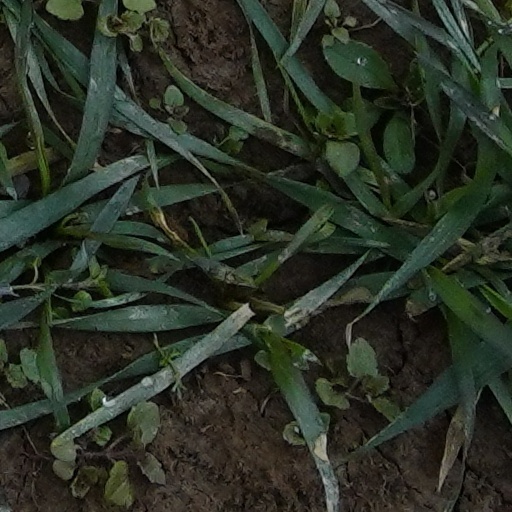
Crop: wheat